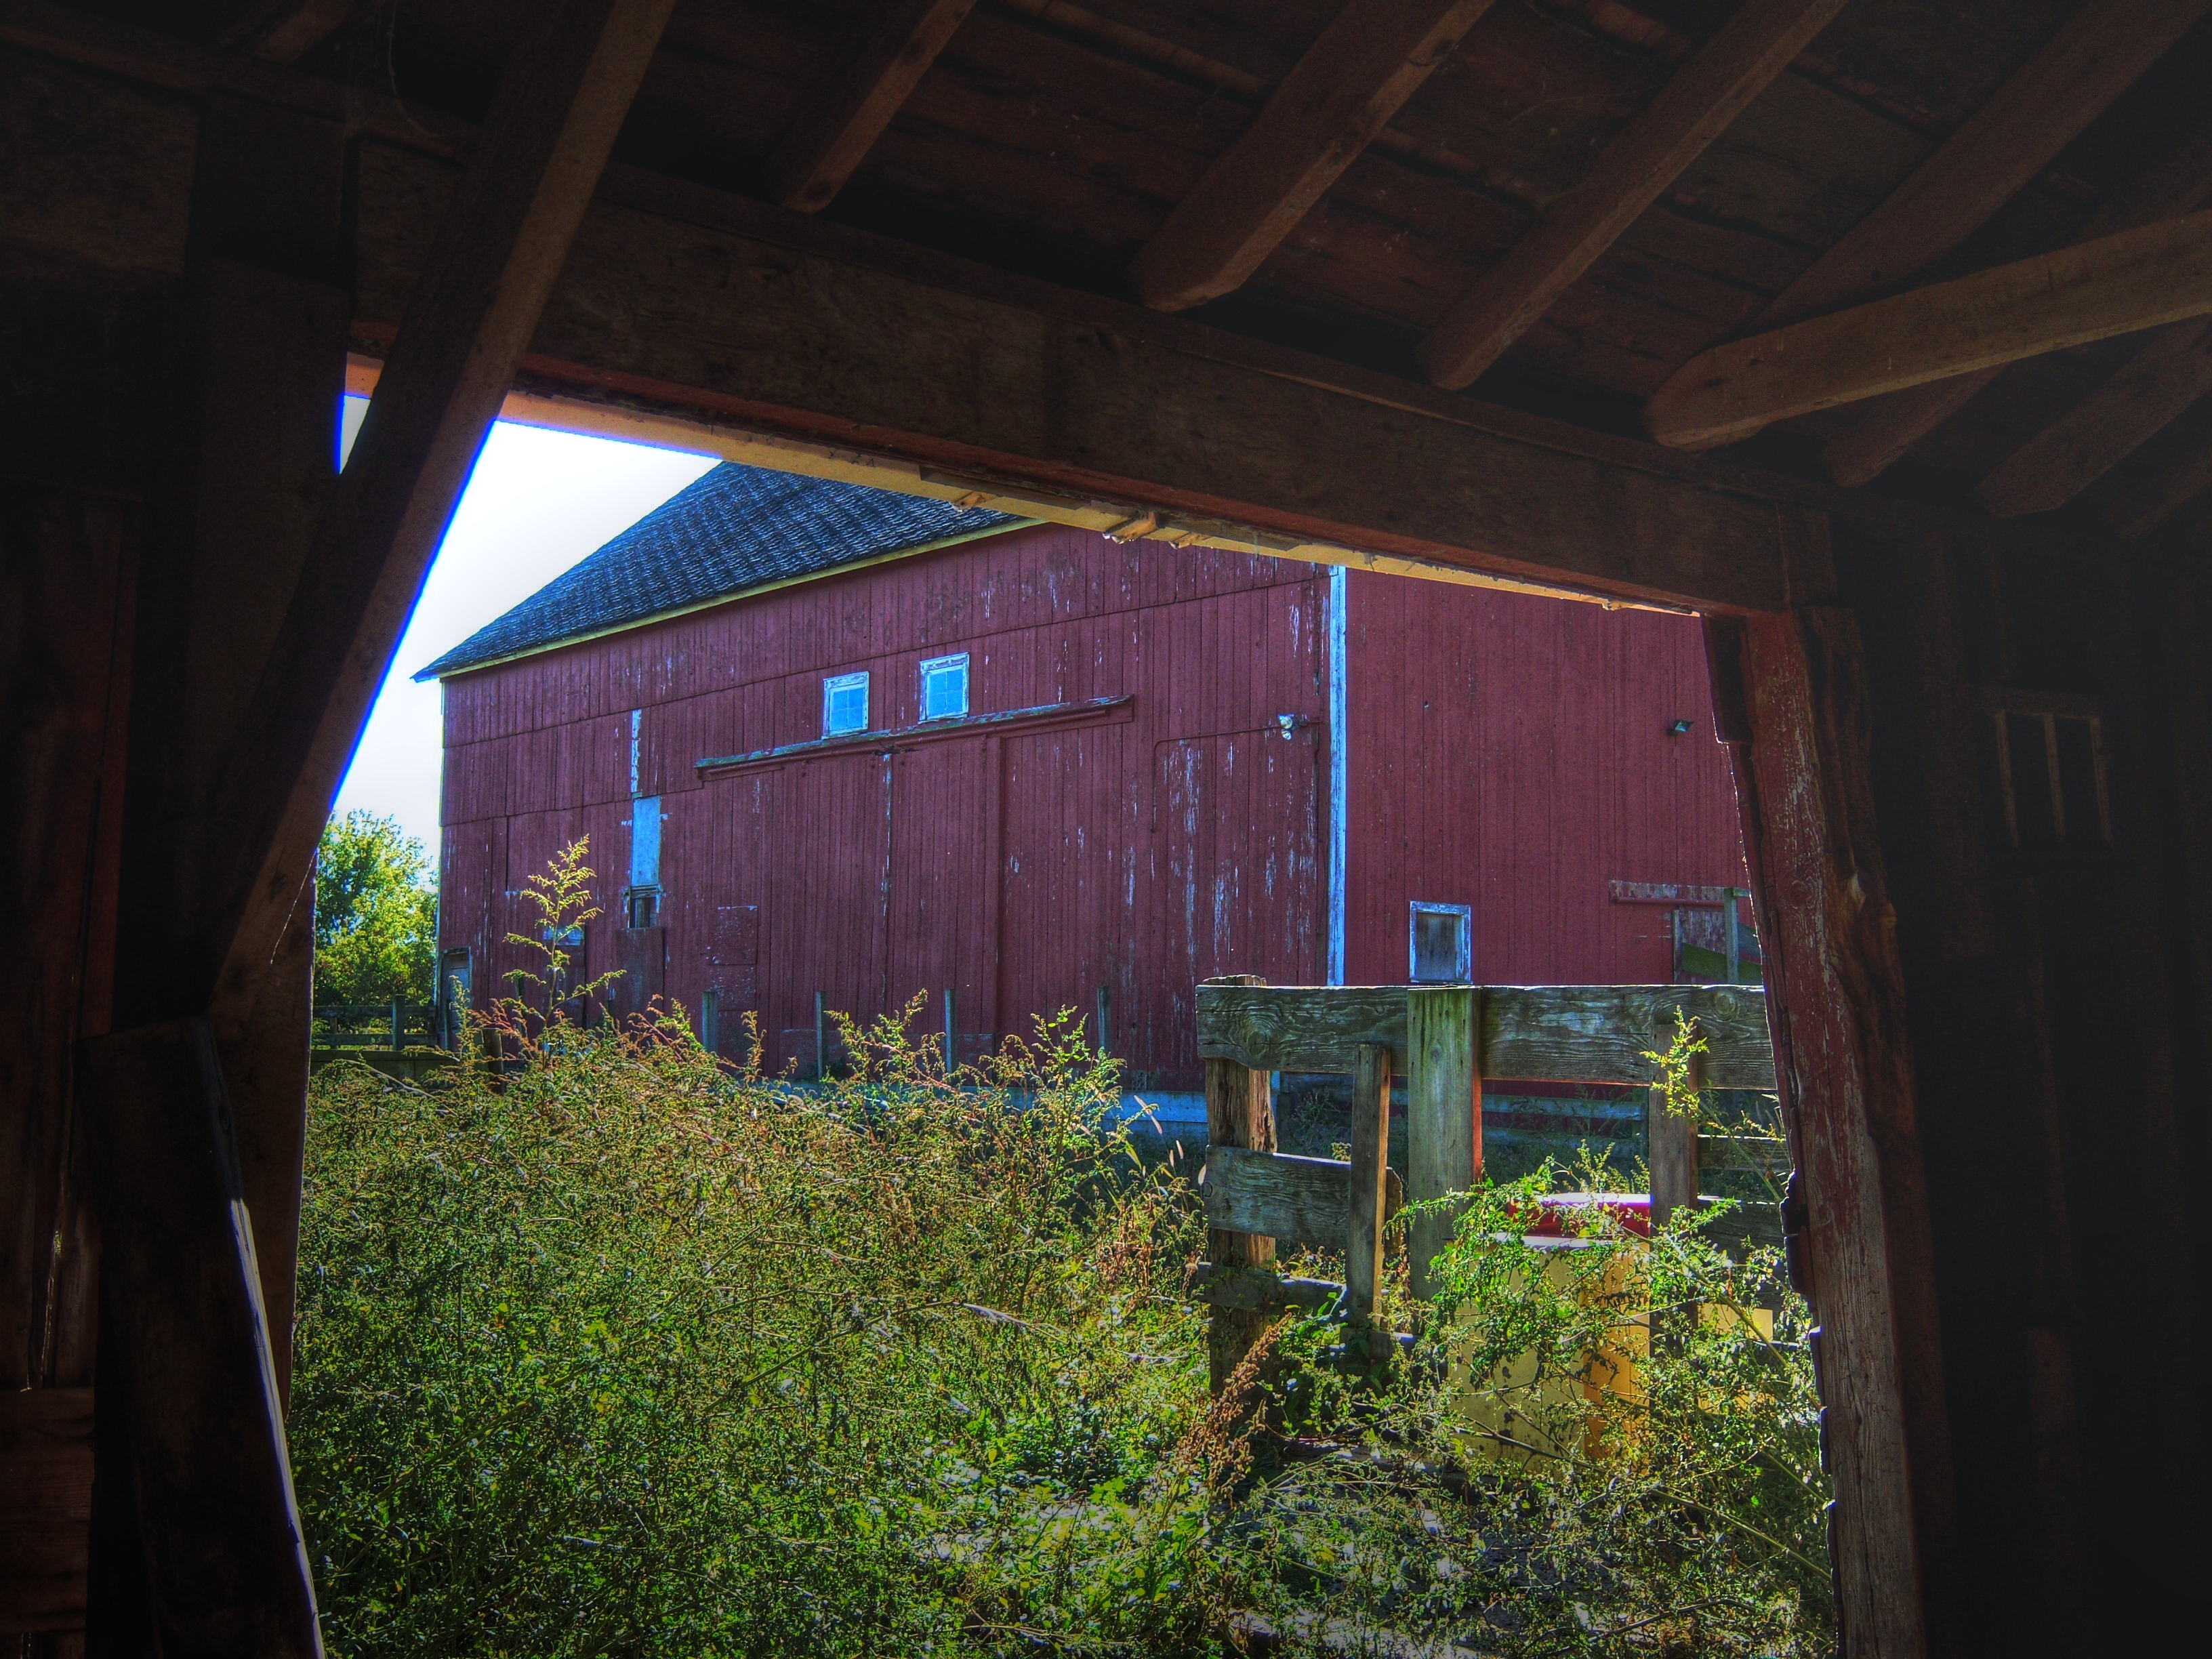
wood, house, window, barn, home, wall, shed, rural, farms, barns, somers, kenosahcounty, urban area, outdoor structure